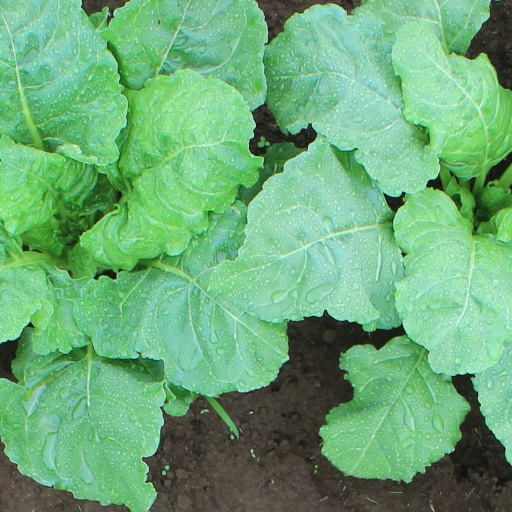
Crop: sugar beet